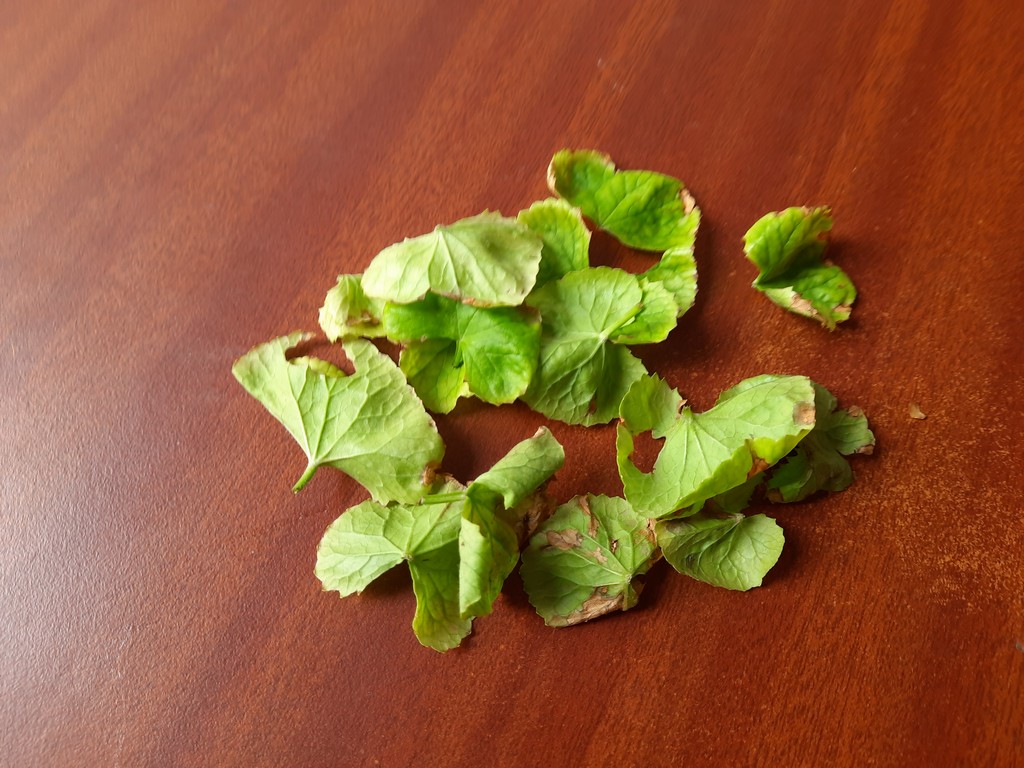
Label: Unhealthy